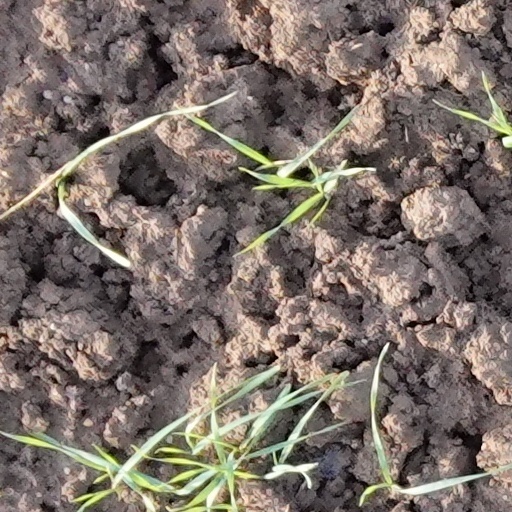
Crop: wheat